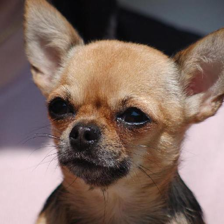
Label: animals